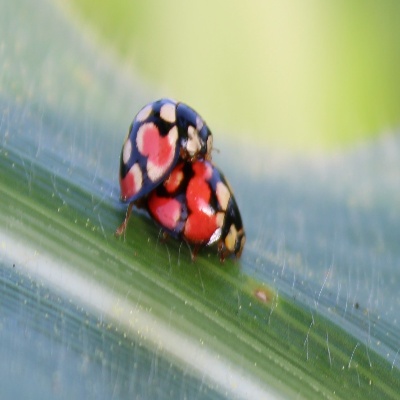
Crop: Maize
Condition: leaf beetle